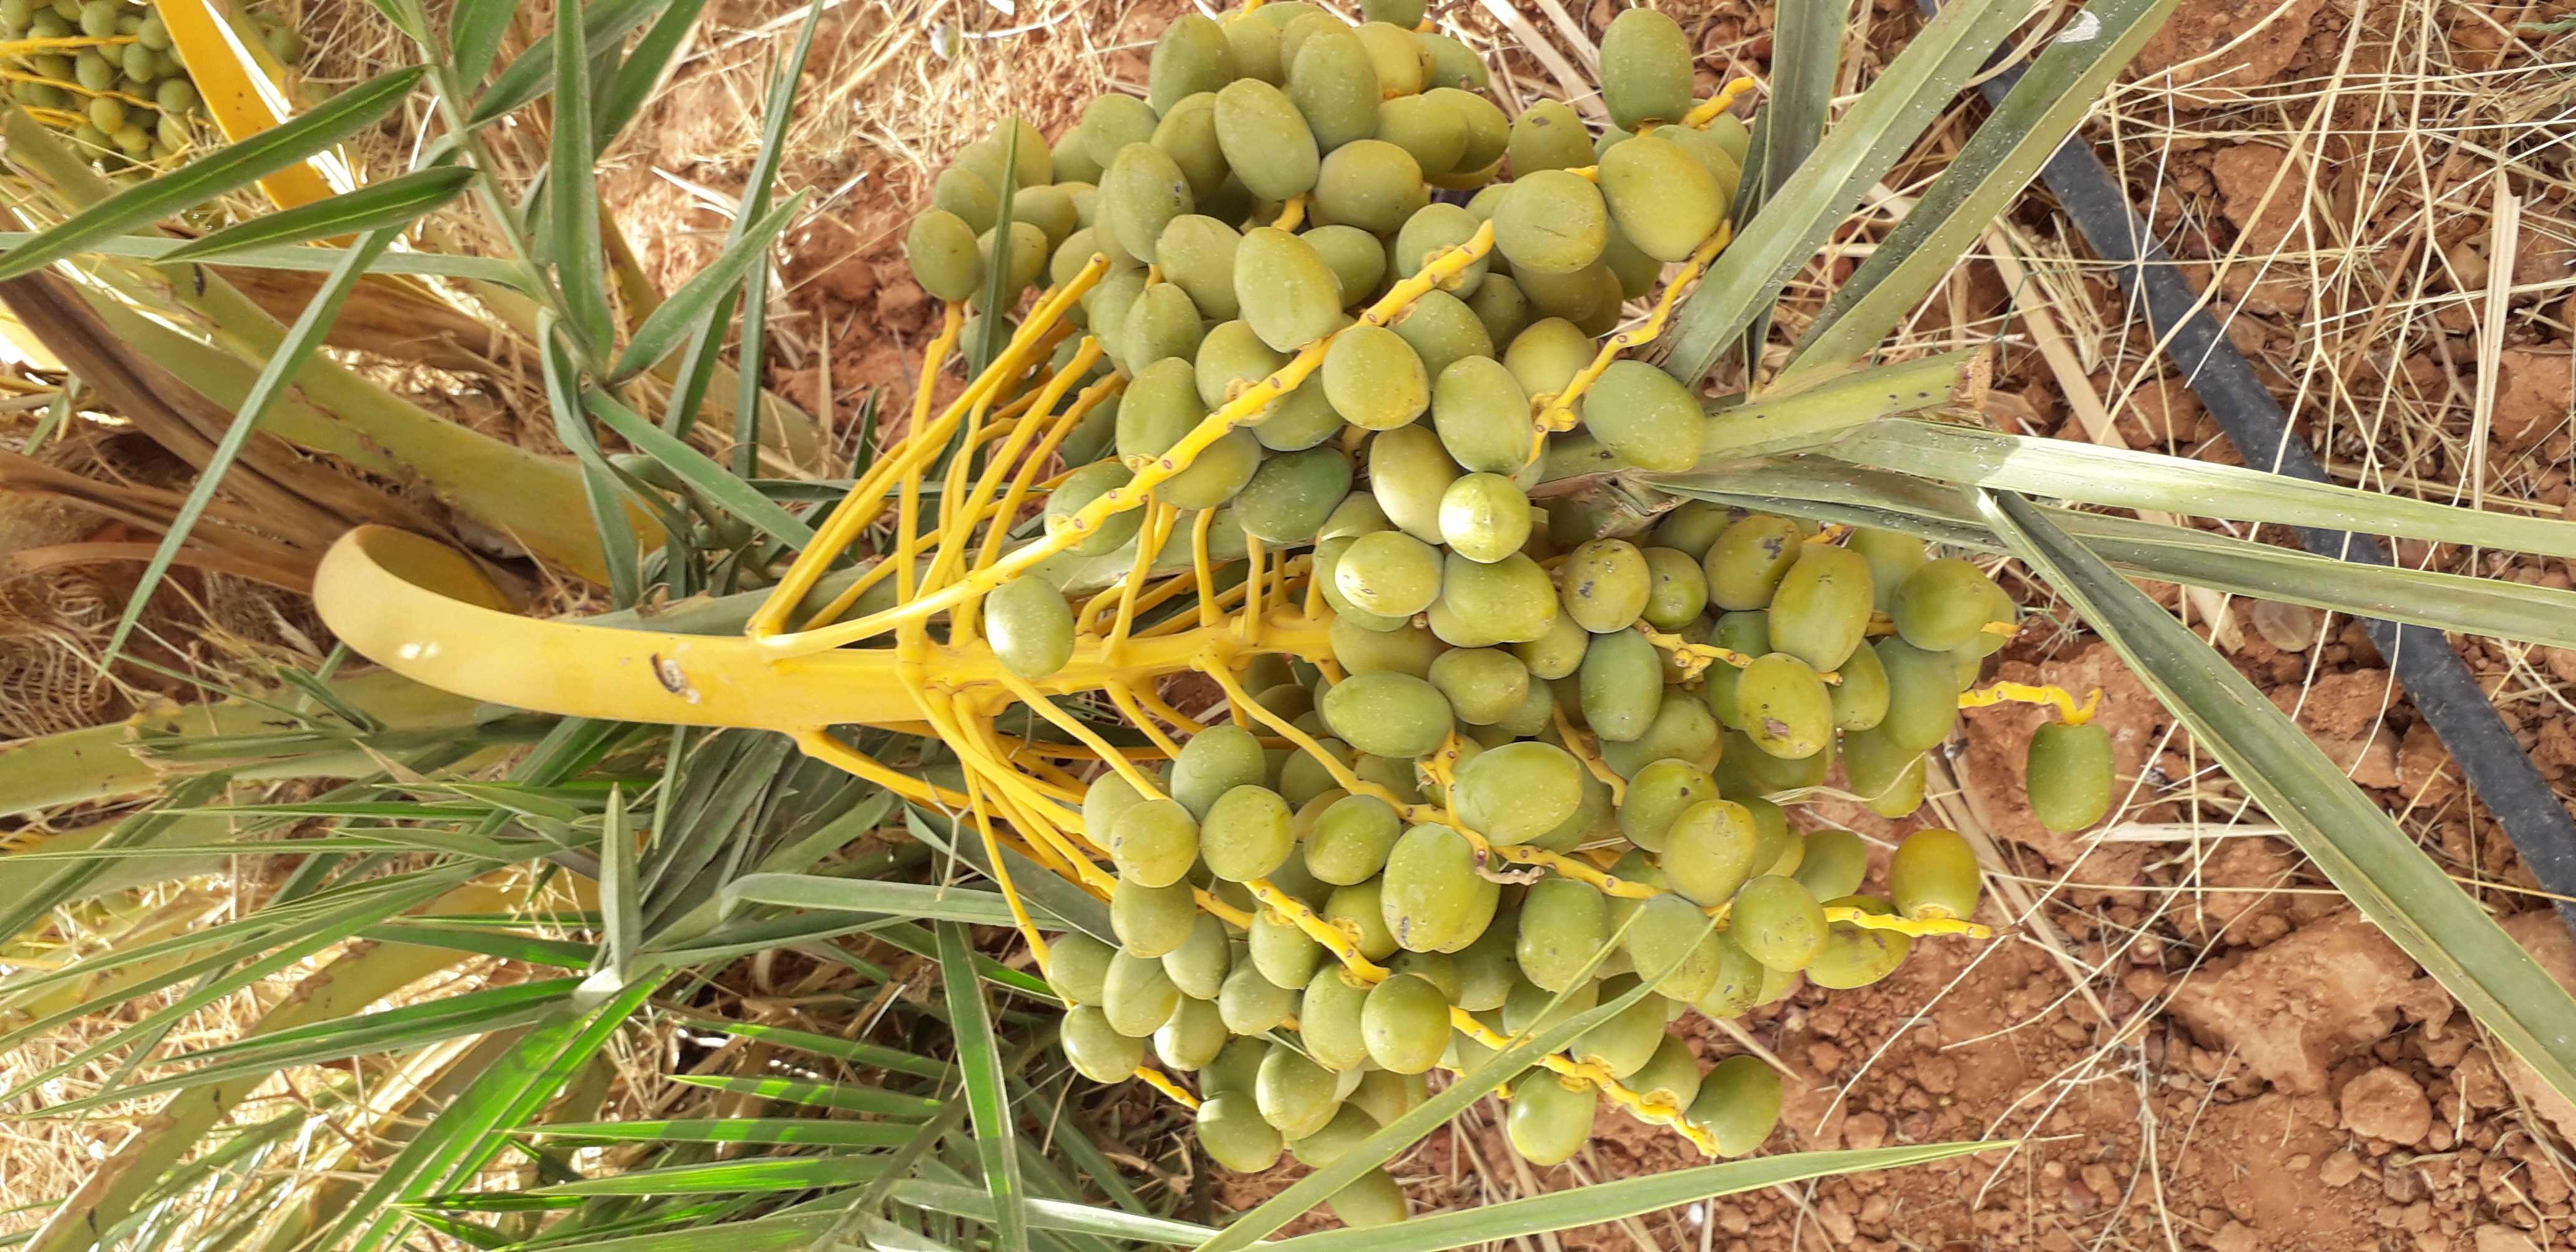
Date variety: kholt